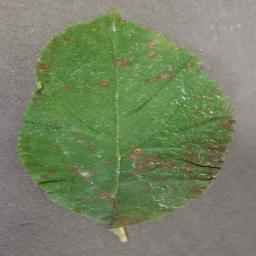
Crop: apple
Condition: cedar_rust